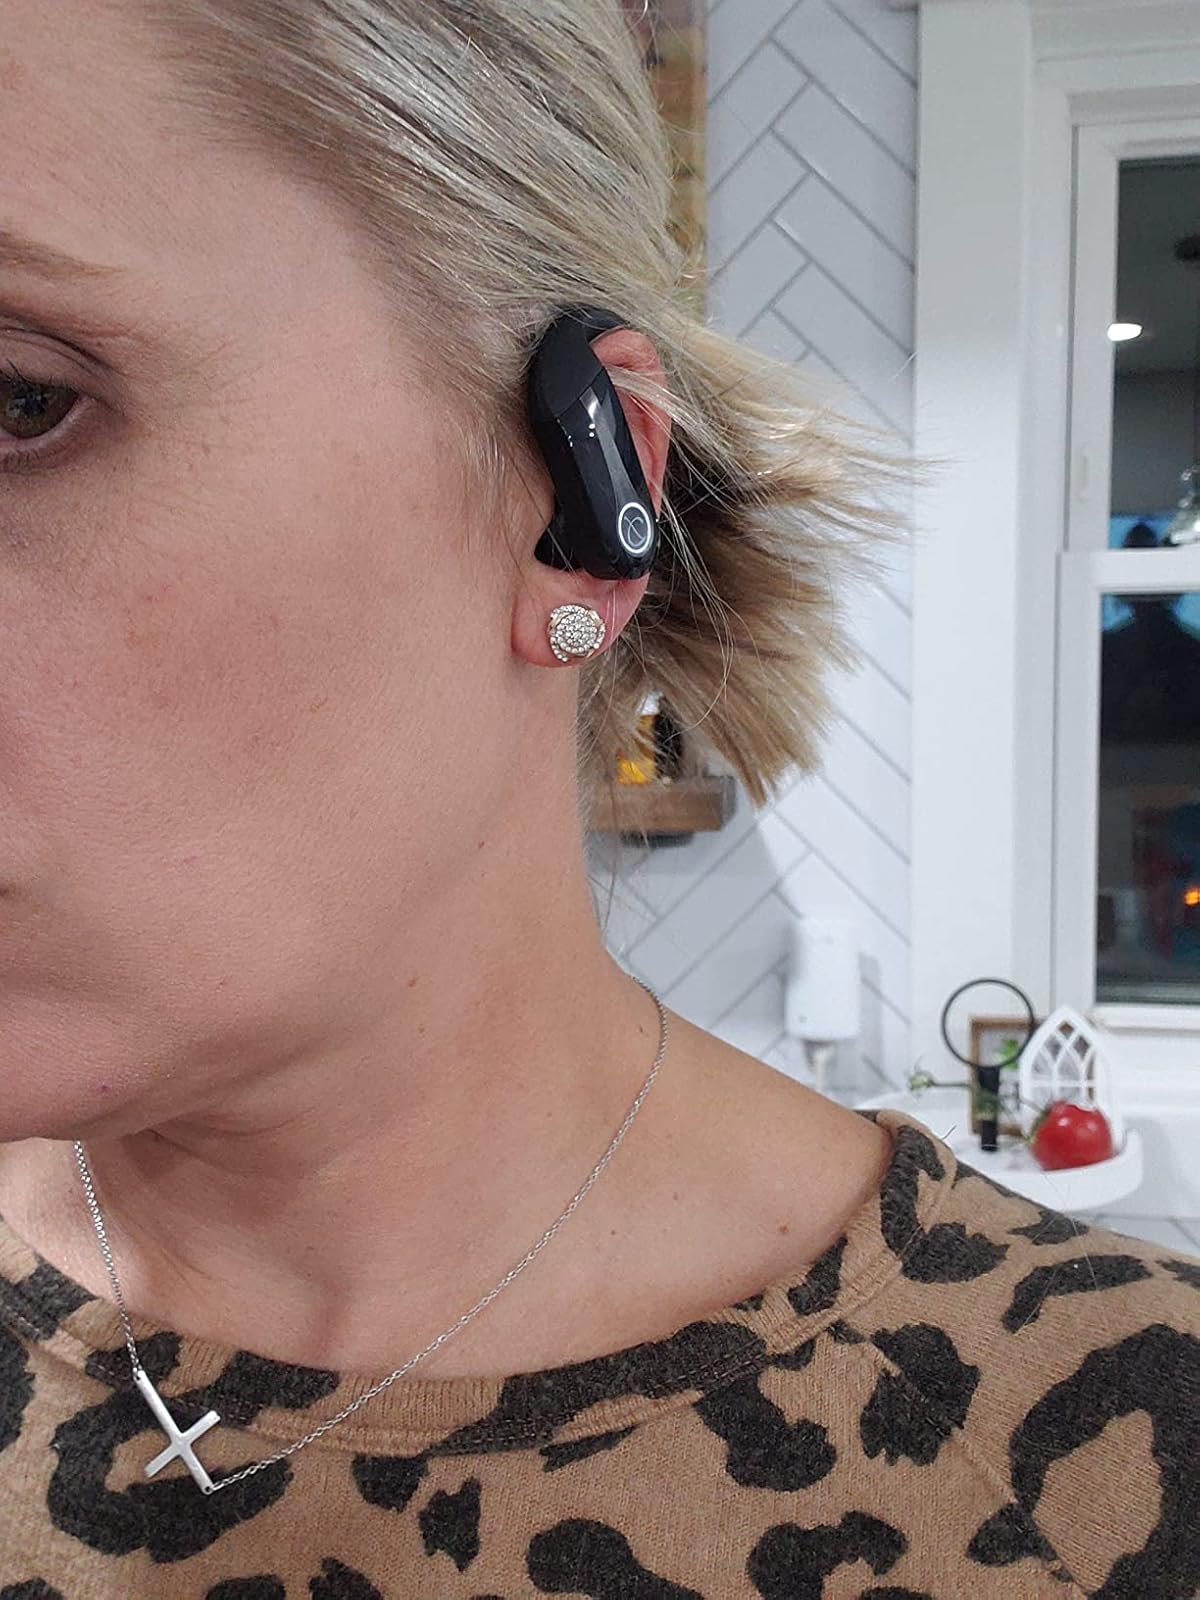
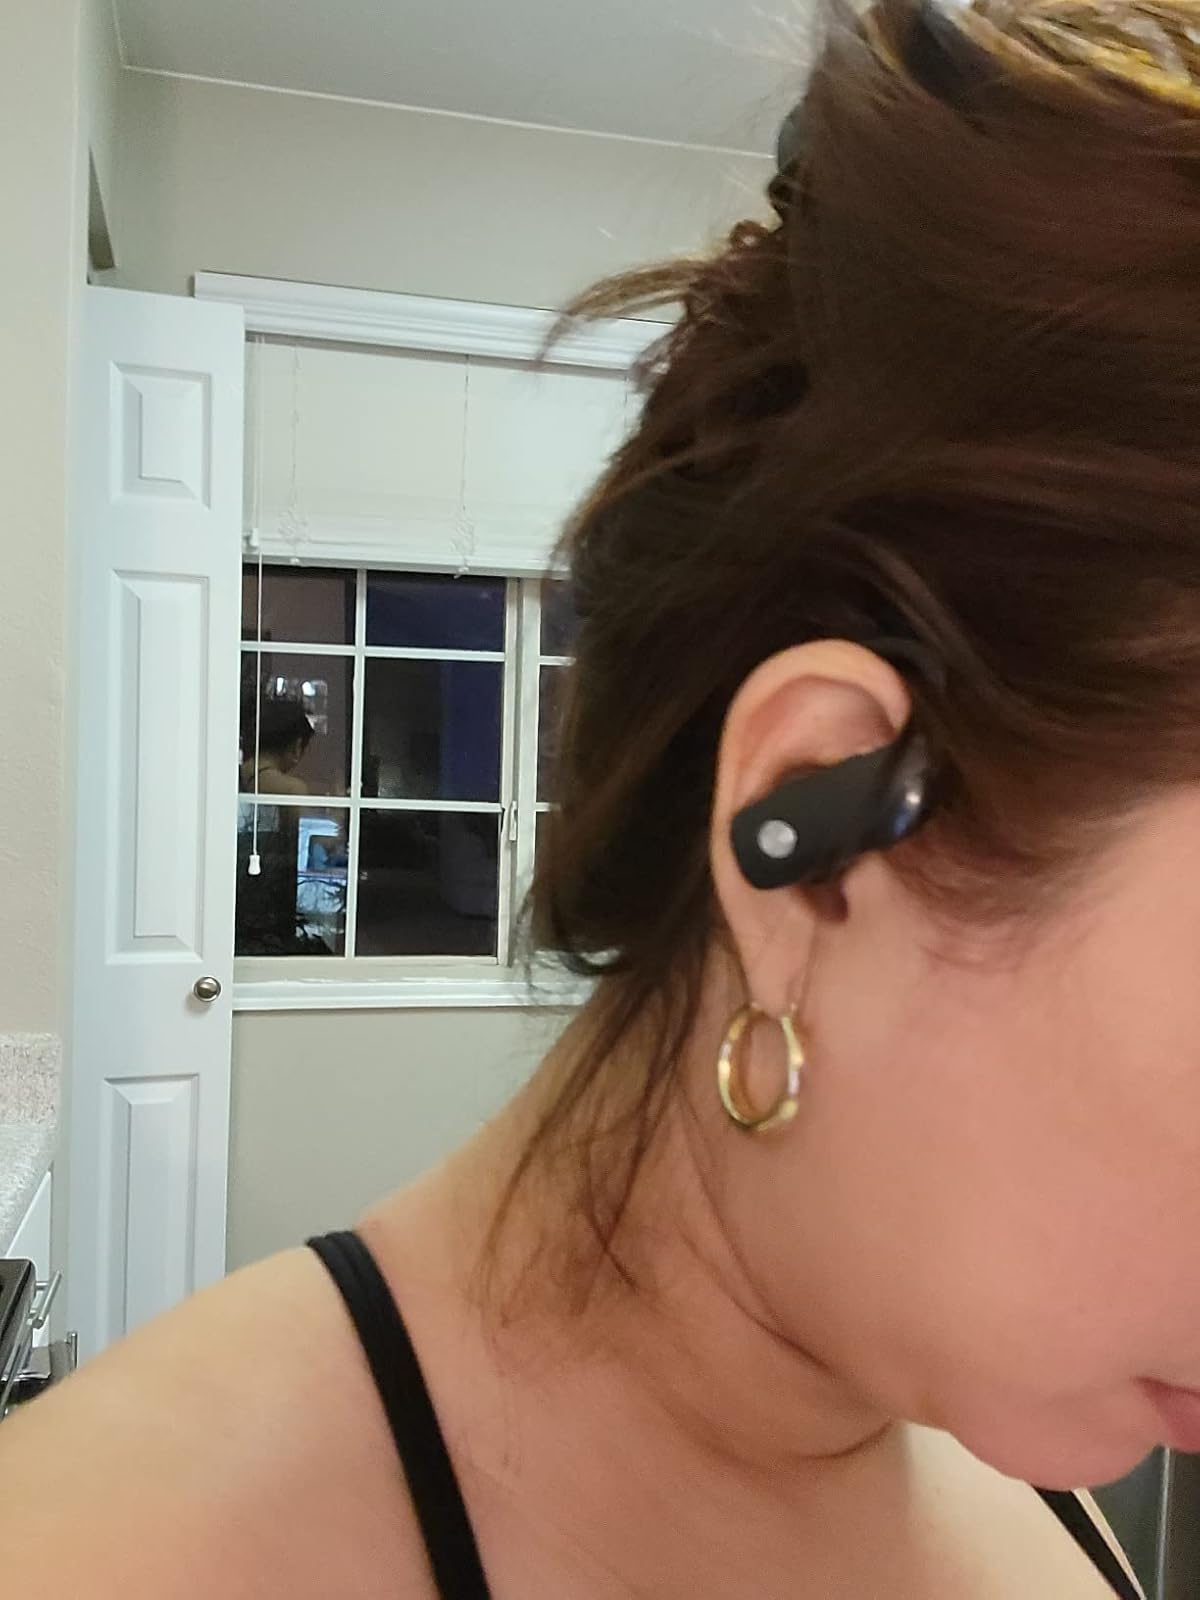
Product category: earbuds
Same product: no